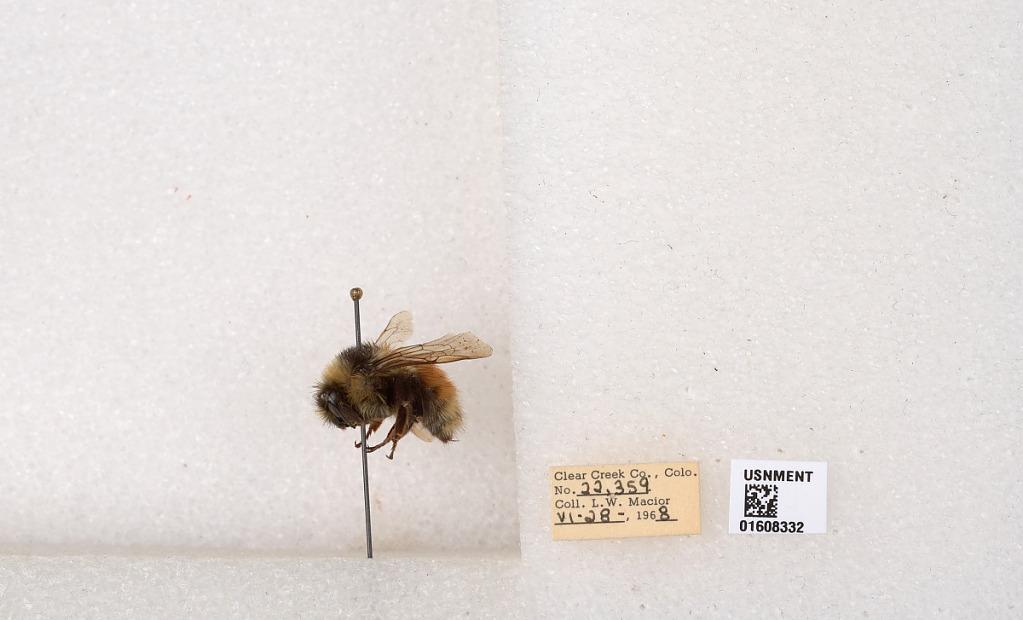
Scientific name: Bombus (Pyrobombus) sylvicola Kirby
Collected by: L. Macior
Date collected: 1968-6-28
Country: United States
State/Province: Colorado
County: Clear Creek
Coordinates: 39.6891, -105.644